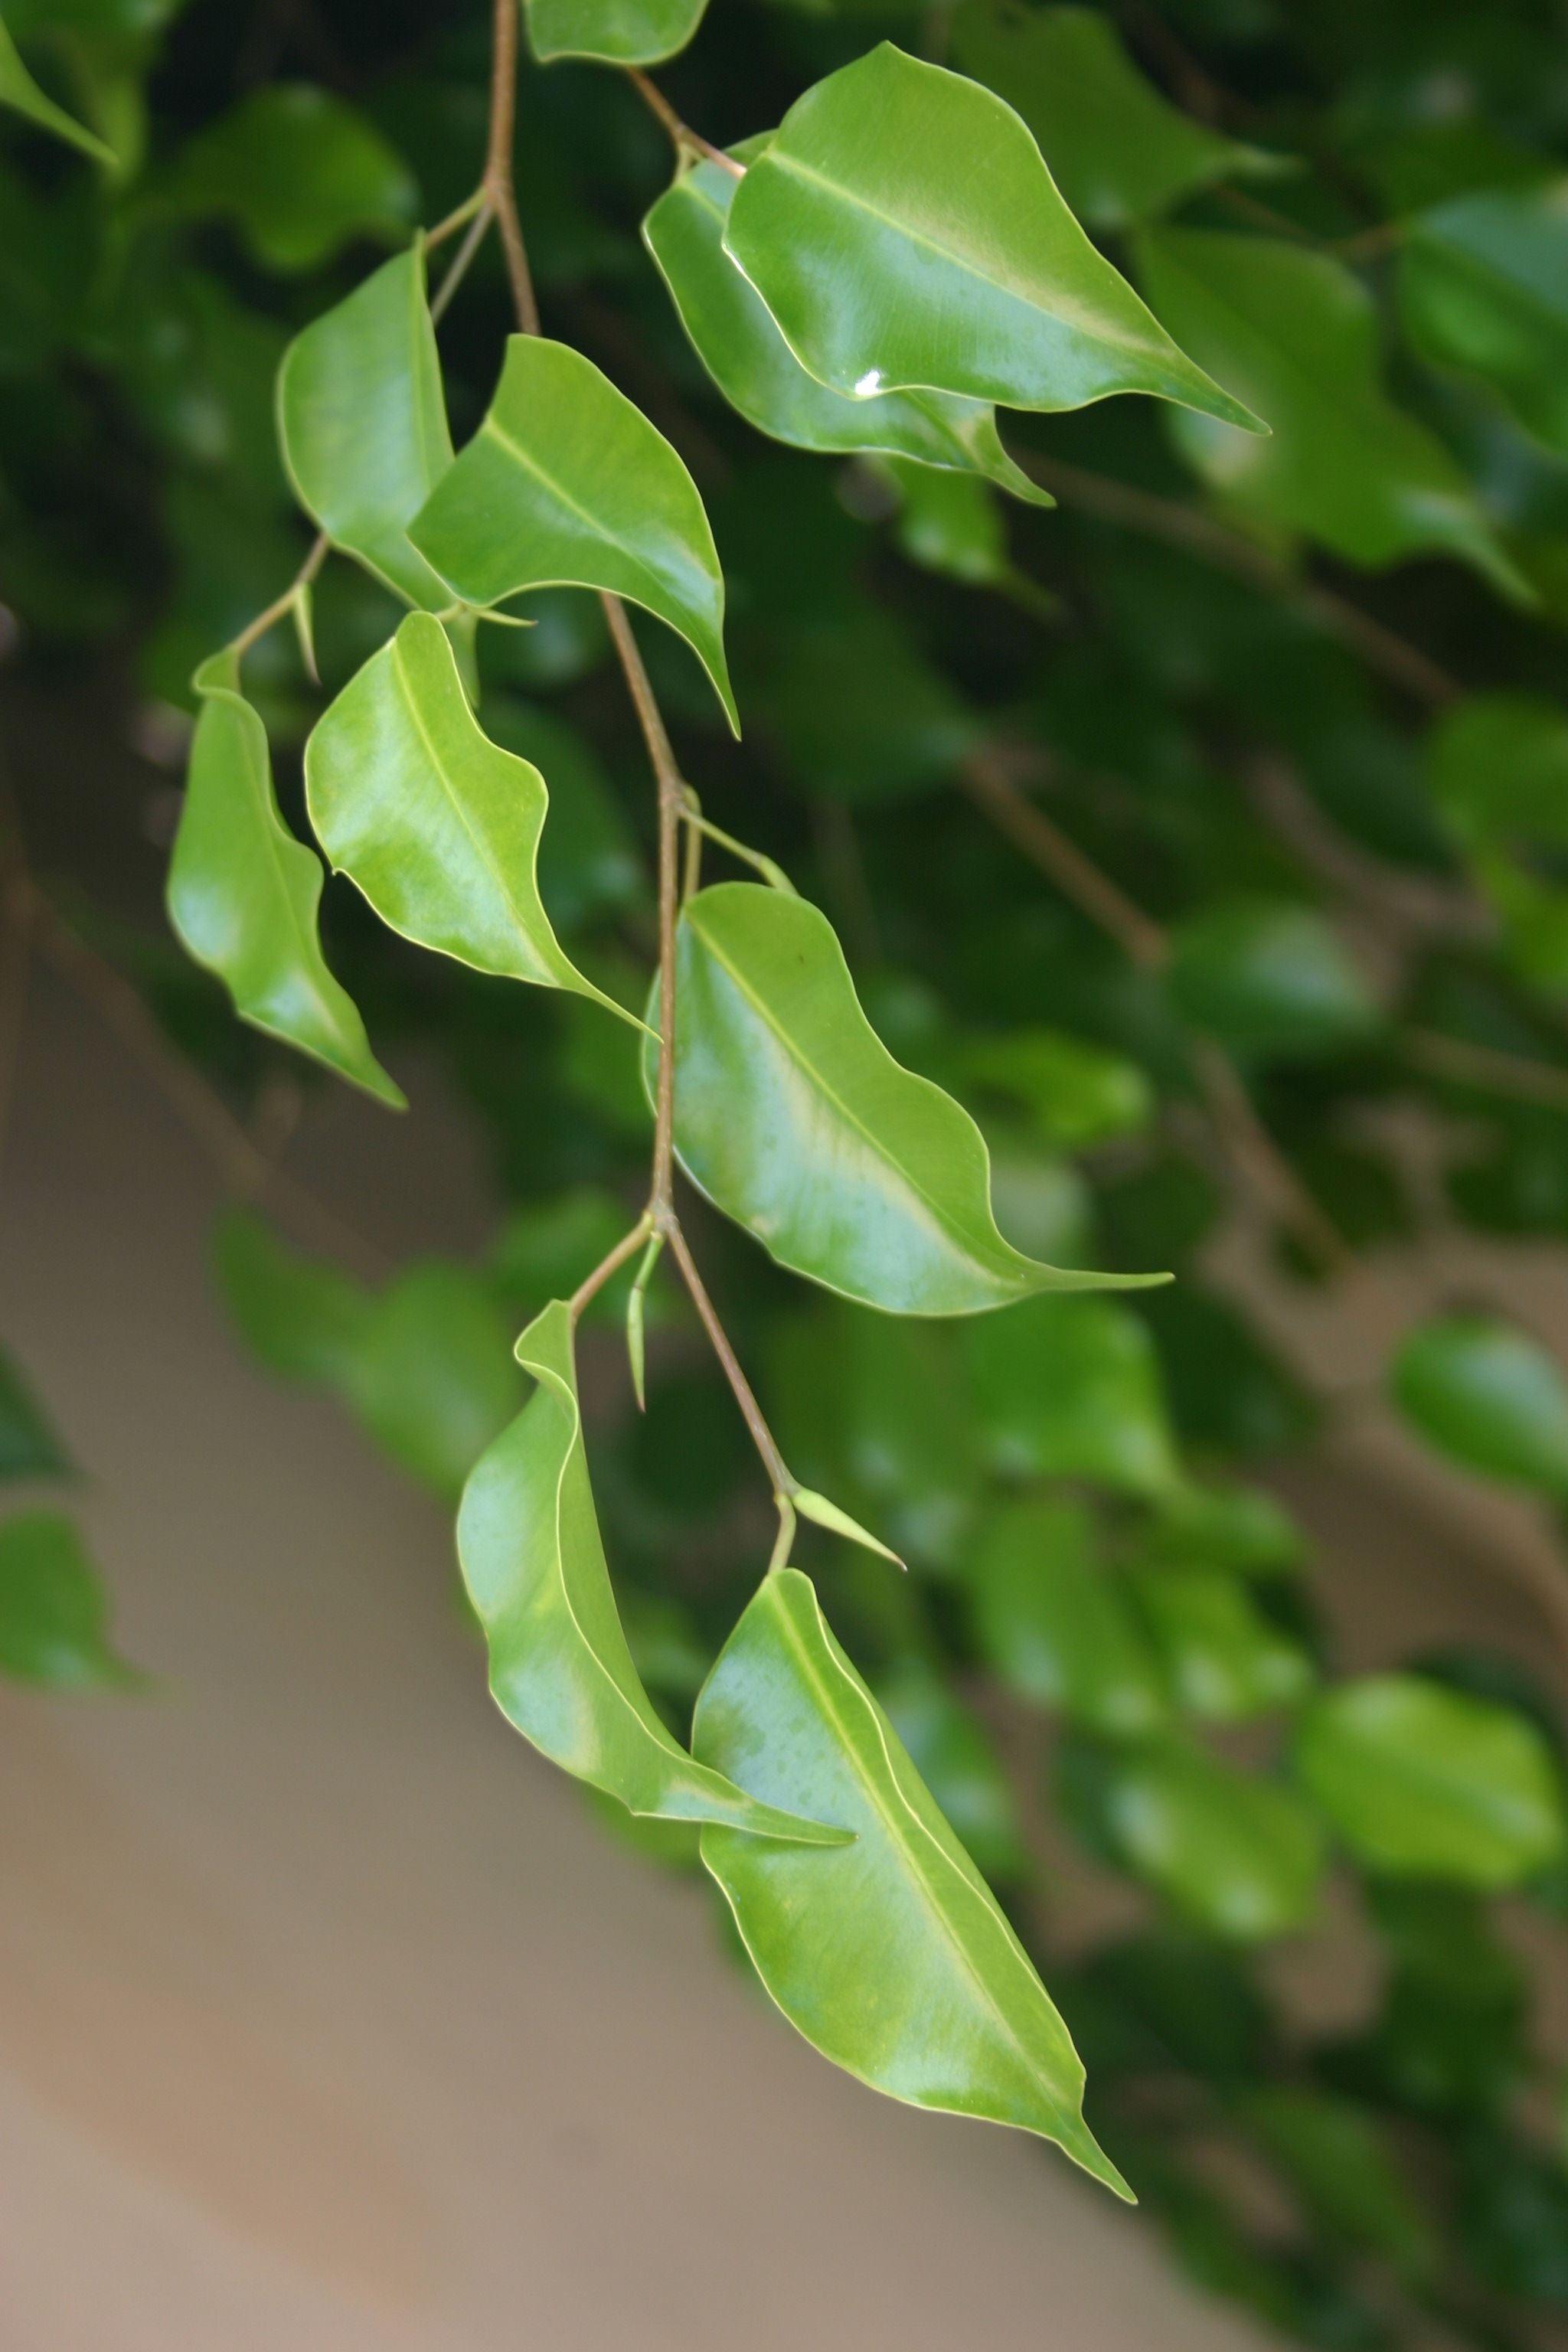
tree, nature, branch, plant, leaf, flower, foliage, food, green, produce, botany, flora, shrub, greece, crete, flowering plant, maidenhair tree, plant stem, land plant